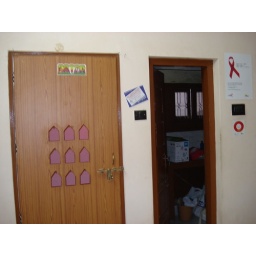
Still some office things lying in kitchen to be arranged:)